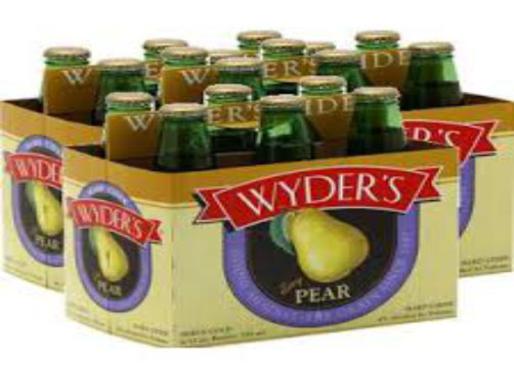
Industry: Food